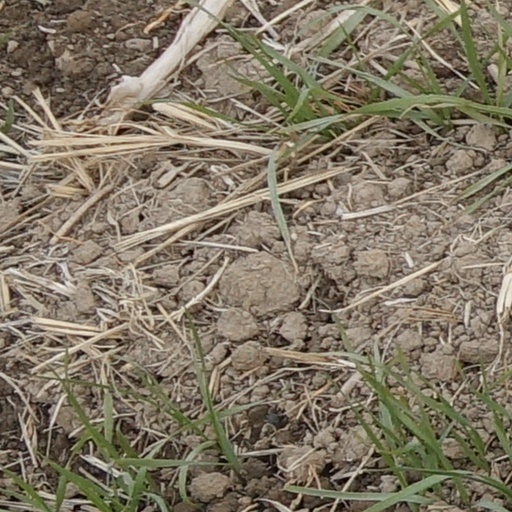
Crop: wheat